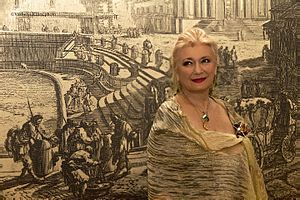
Sylvia Sass
Sylvia Sass
Sylvia Sass er en ungarsk operasangerinde, som med sin sopranstemme er specielt forbundet med partier fra operaer skrevet af Giuseppe Verdi.